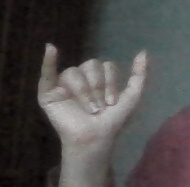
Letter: ya